Brandon Williams (footballer)

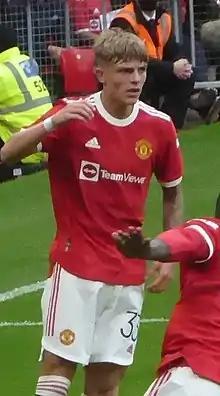
Williams playing for Manchester United in 2021

Brandon Paul Brian Williams (born 3 September 2000) is an English professional footballer who is a free agent and last played as a full-back for Premier League club Manchester United. Although he mainly plays as a left-back, he has also been used as a right-back.